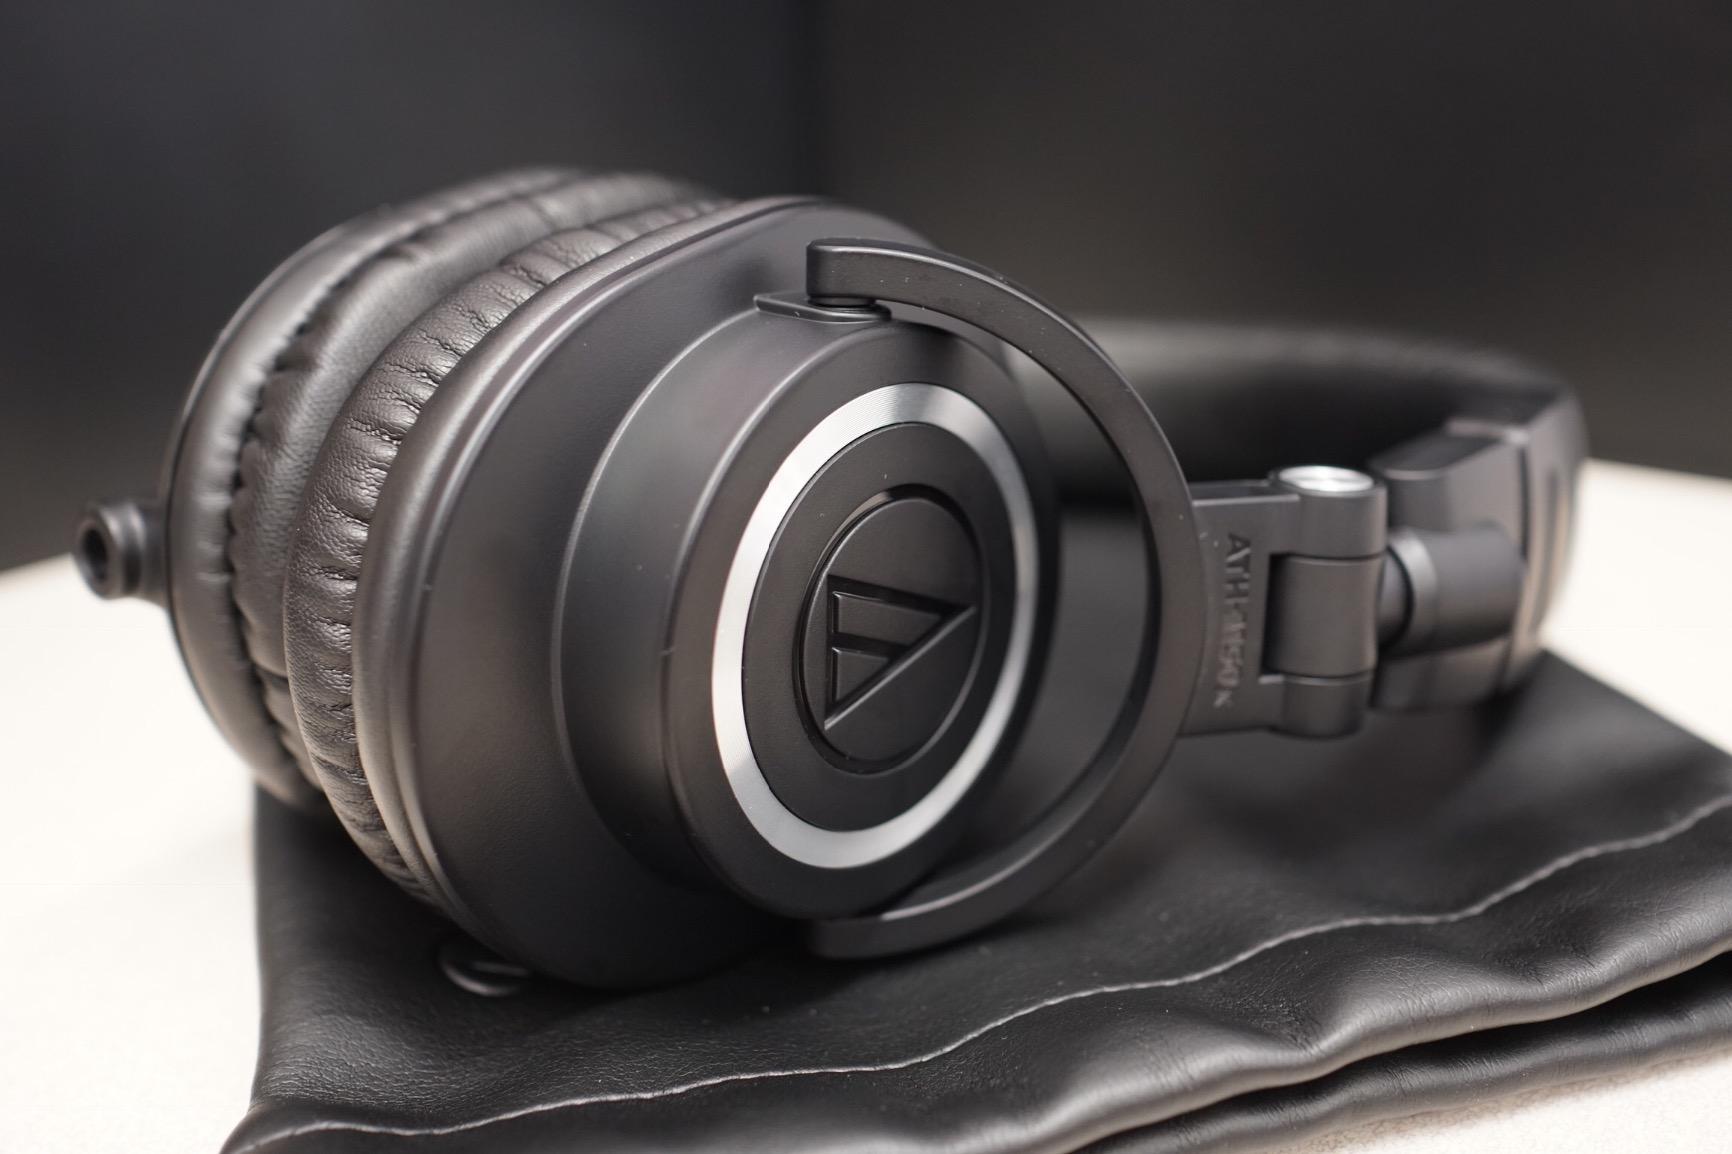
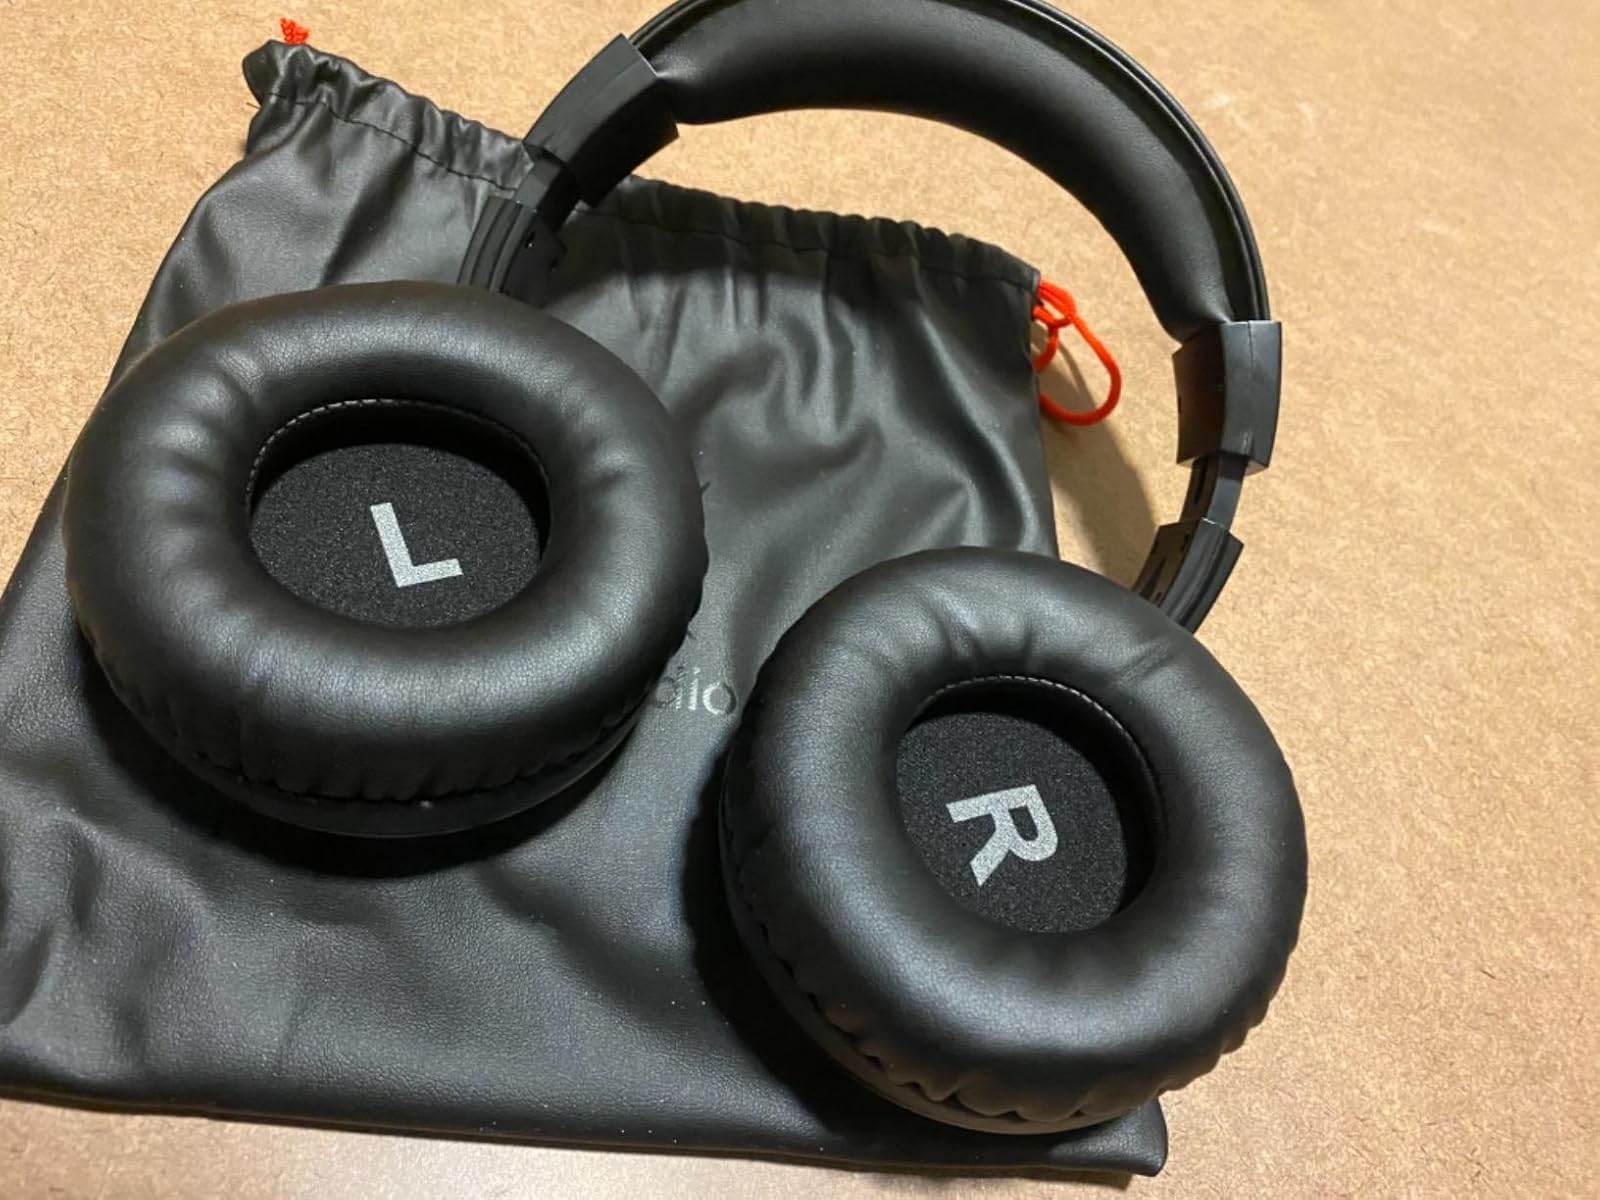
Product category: headphones
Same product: no